Dick Donato

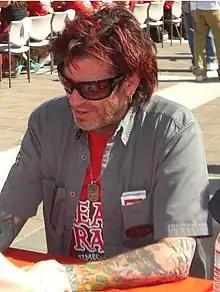
Donato signing autographs in 2011.

Richard Louis Donato (born June 24, 1963) is a bar manager and podcaster from Los Angeles, California, whose nickname is Evel Dick. He was the winner of the reality game show "Big Brother 8". He and his daughter, Daniele Donato, are the only family member pair to win the American "Big Brother" program's top two prizes in the same competition. Dick holds the record as the show's oldest winner (age 44 at the time), and Daniele is the youngest person (having turned 21 during the competition) ever to win one of the American program's top two prizes. Dick returned for season 13 of "Big Brother" as a team with his daughter Daniele, but departed the show citing "personal reasons" during the first week. In 2014, Donato announced that the reason he departed the show was due to a positive HIV diagnosis.